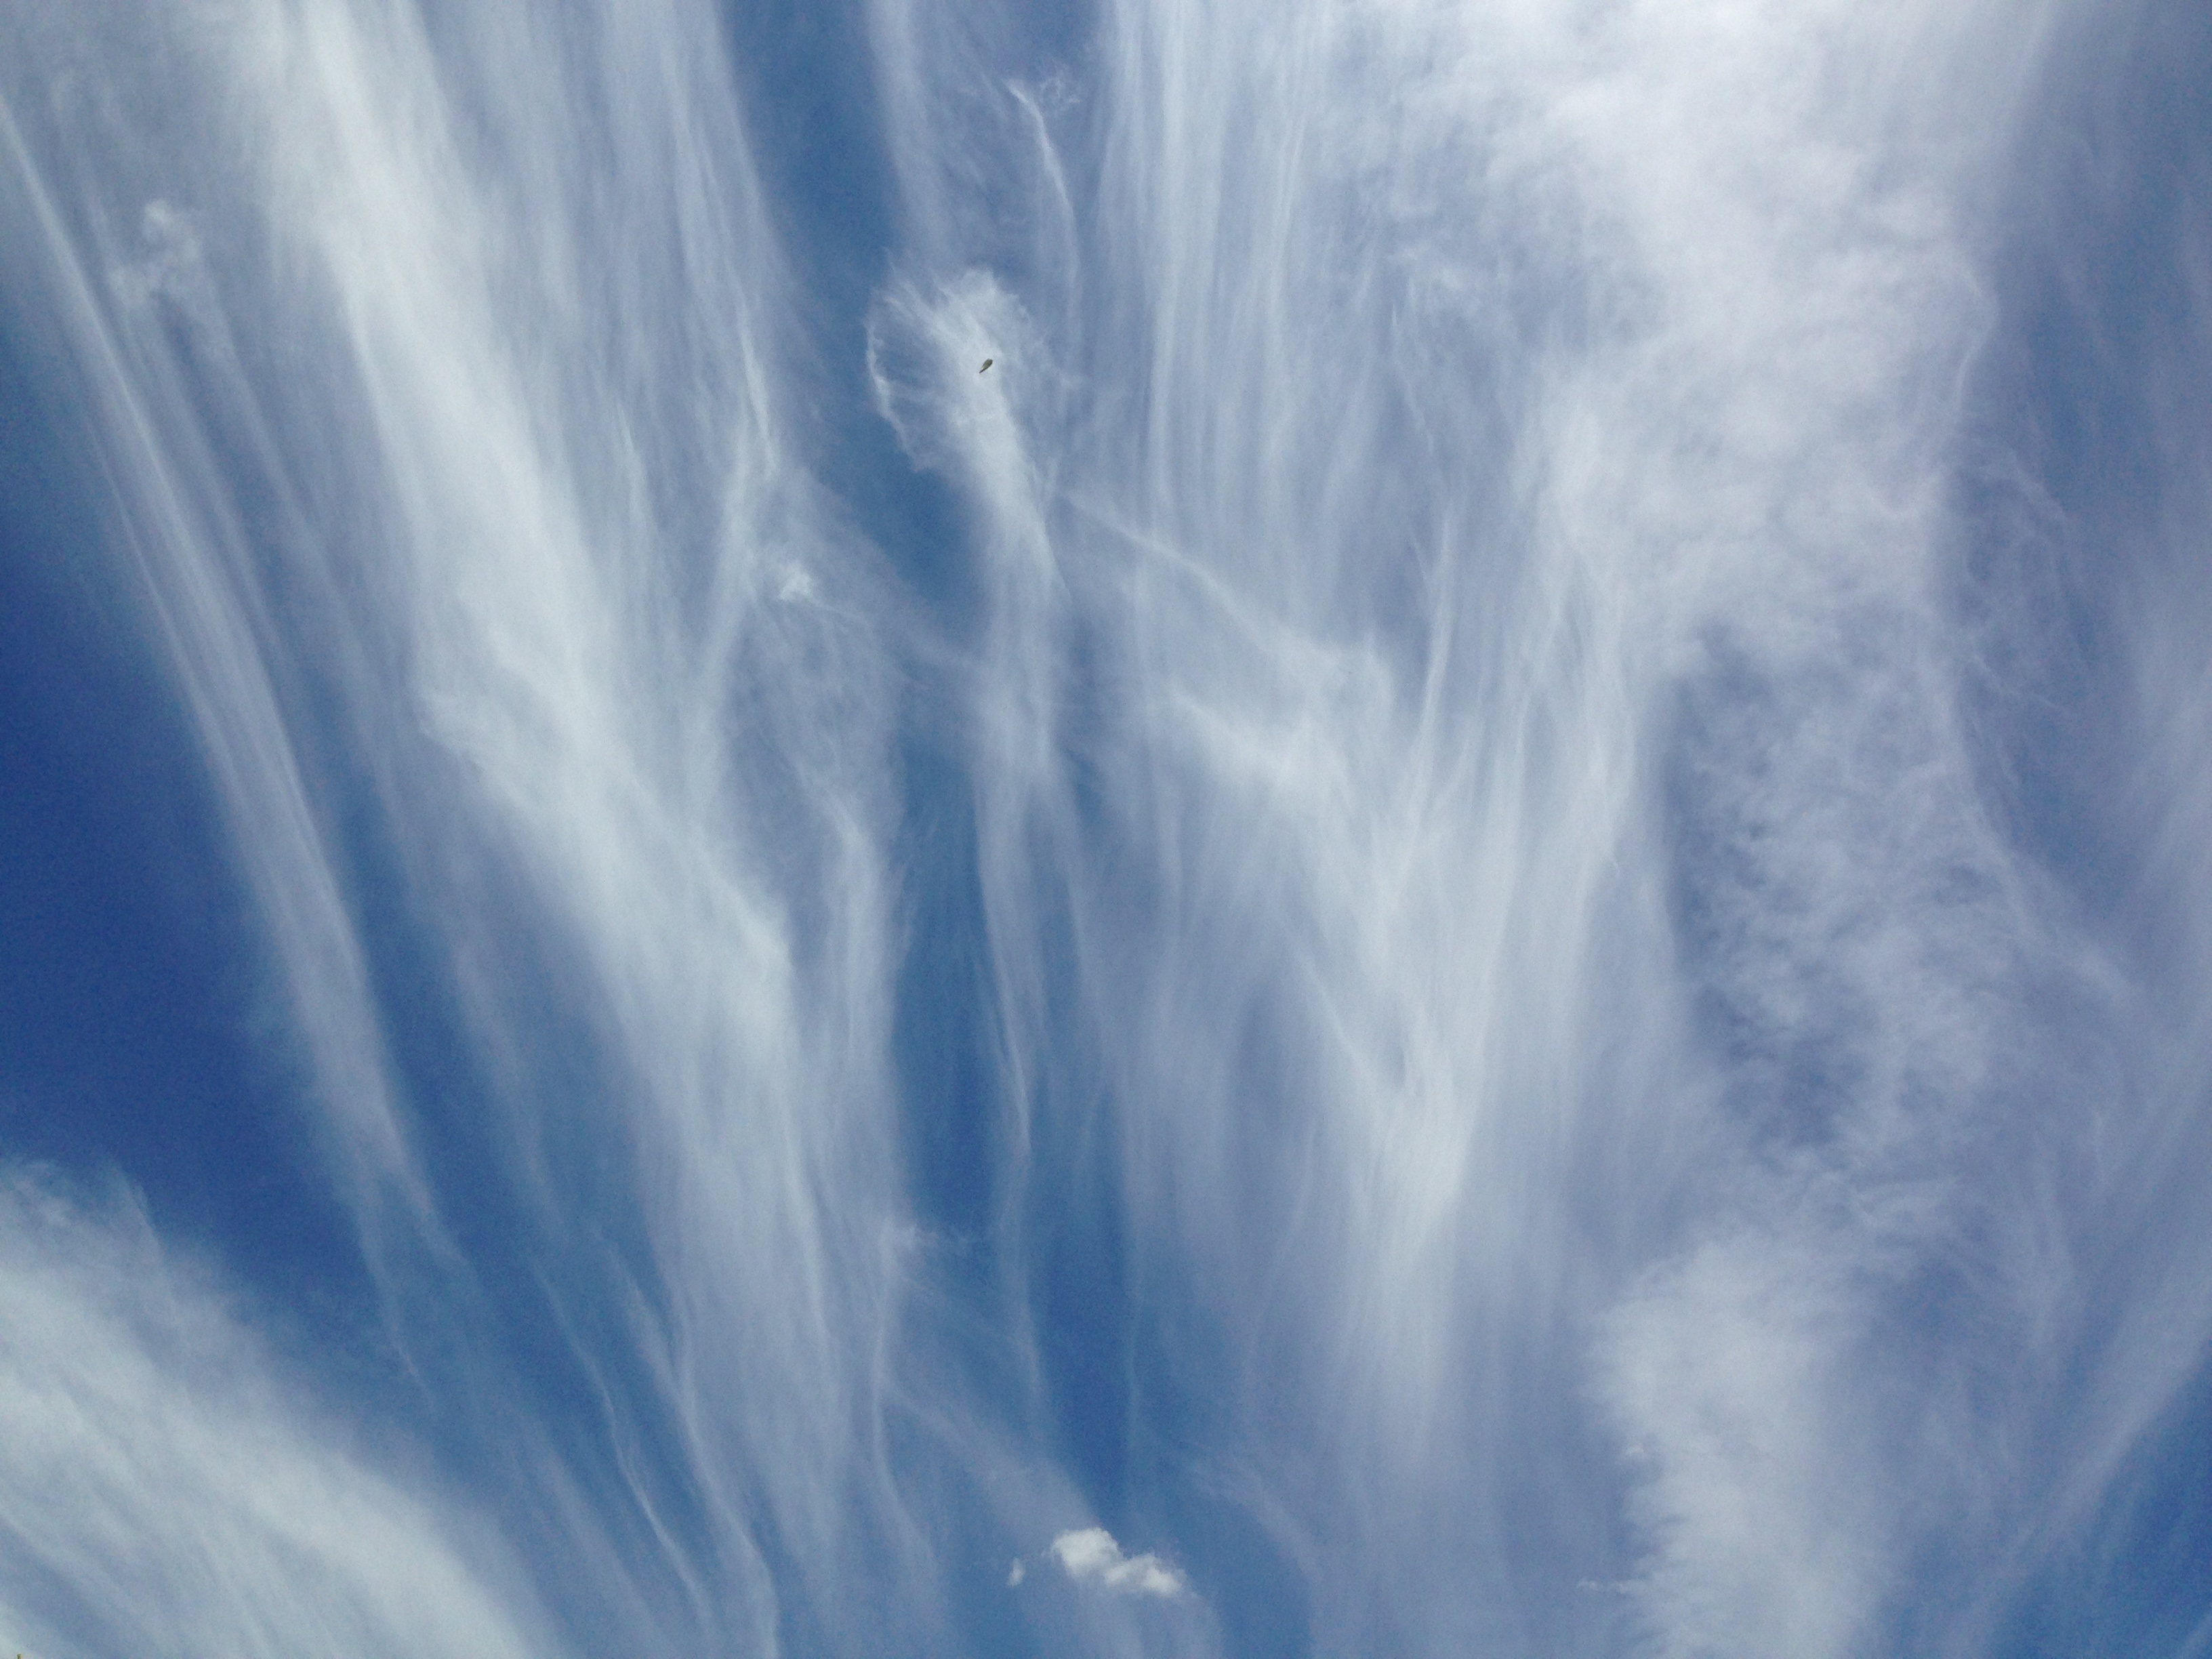
cloud, sky, sunlight, wave, atmosphere, reflection, blue, clouds, day, freezing, ceu, meteorological phenomenon, atmospheric phenomenon, atmosphere of earth, wind wave